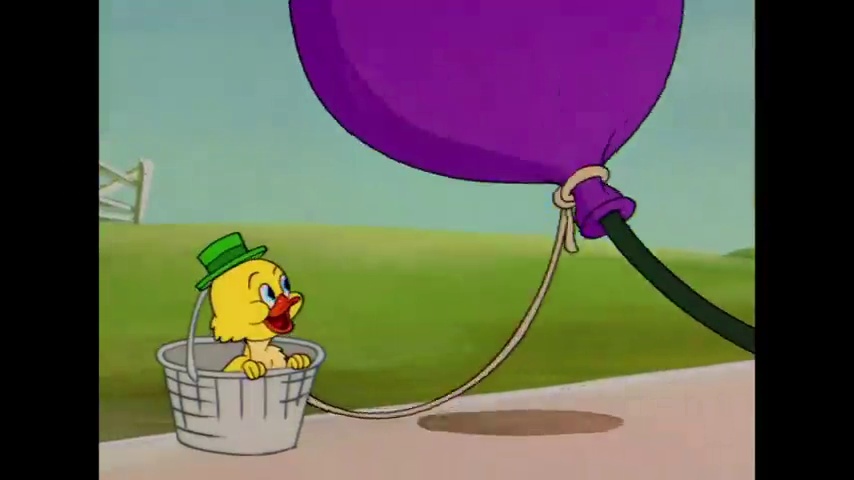
Portrait style: Cartoon Portrait